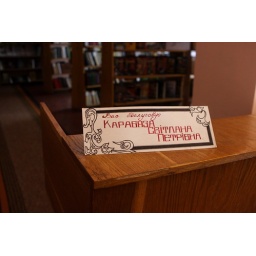
The desk of Svitlana Karabaza, the librarian at the Zdvyzhivka village library in Borodyansky raion, Kyiv oblast.